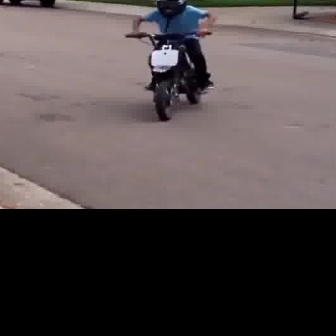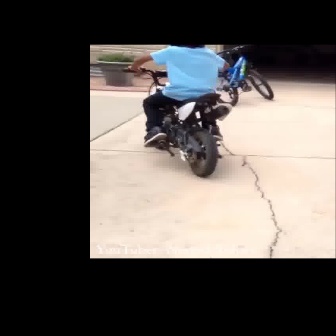
  Please identify the target specified by the bounding box [121,28,213,120] in the first image and locate it in the second image. Return the coordinates in [x_min,y_min,x_max,y_max] format.
Answer: [121,66,230,175]